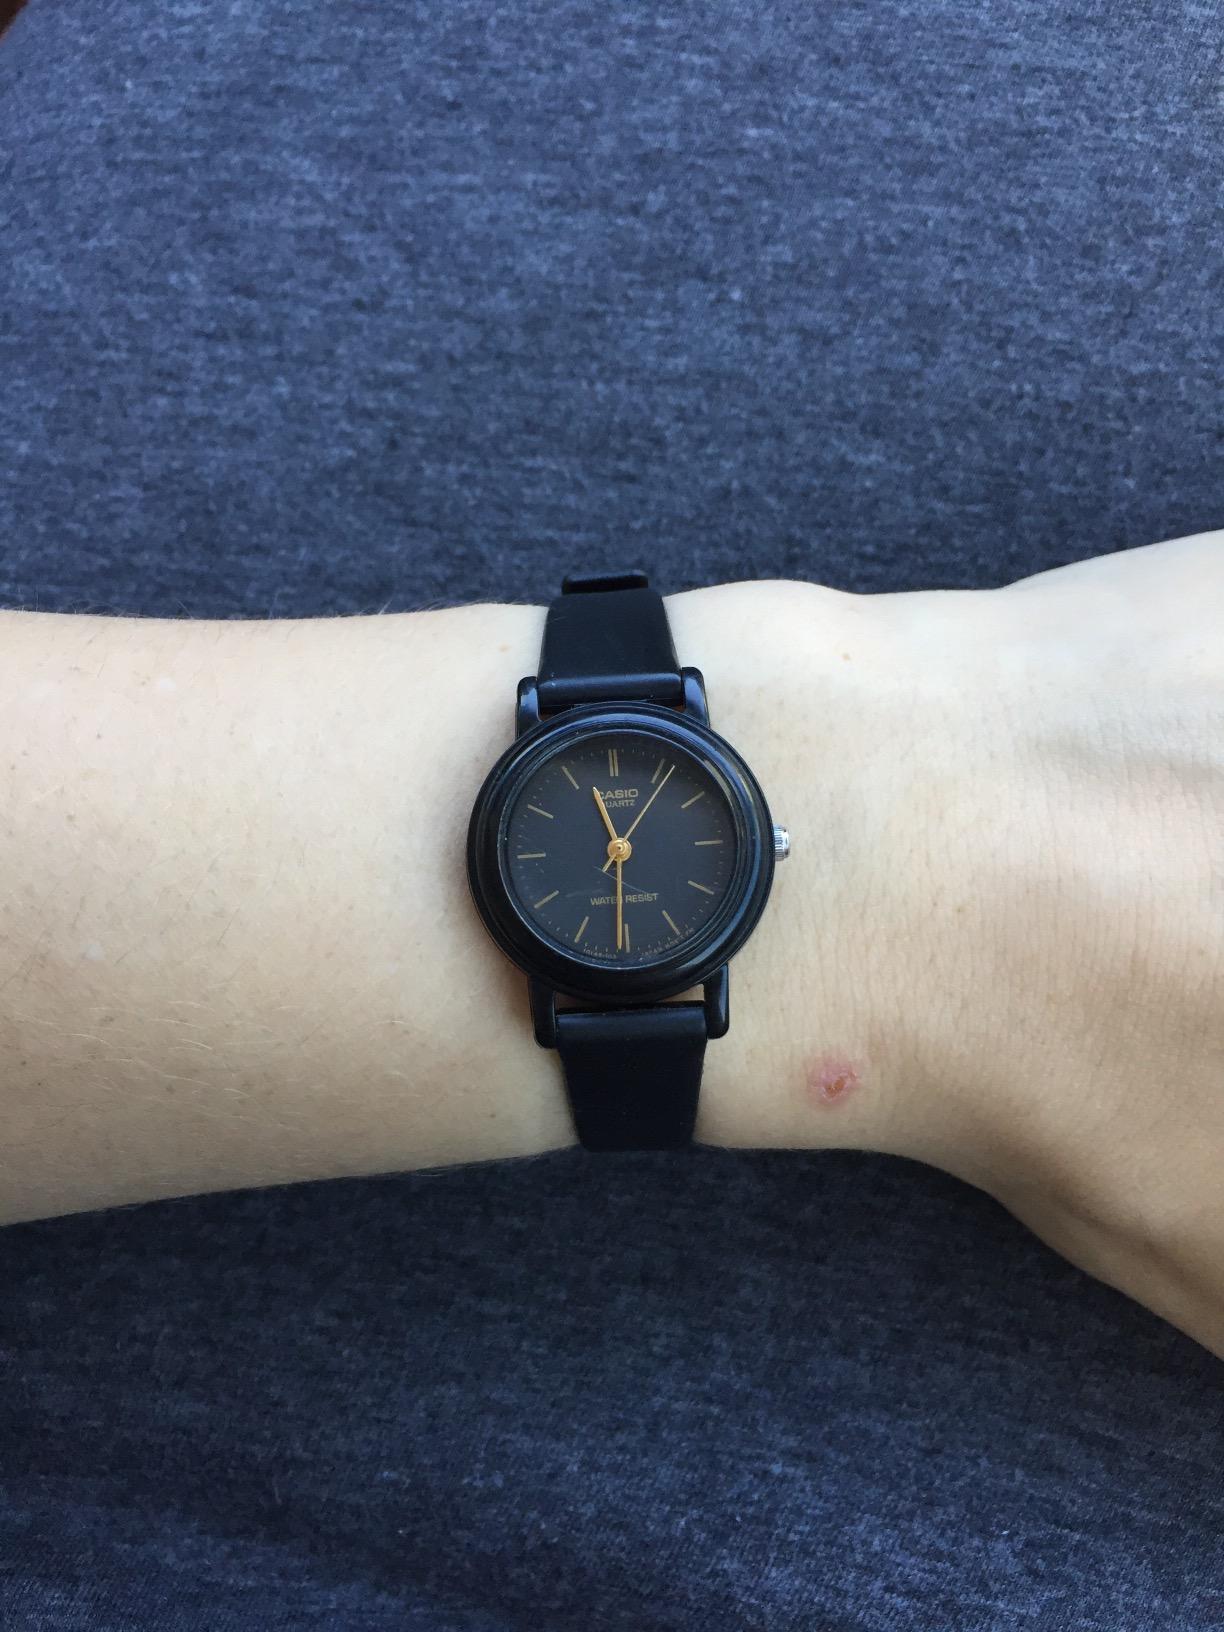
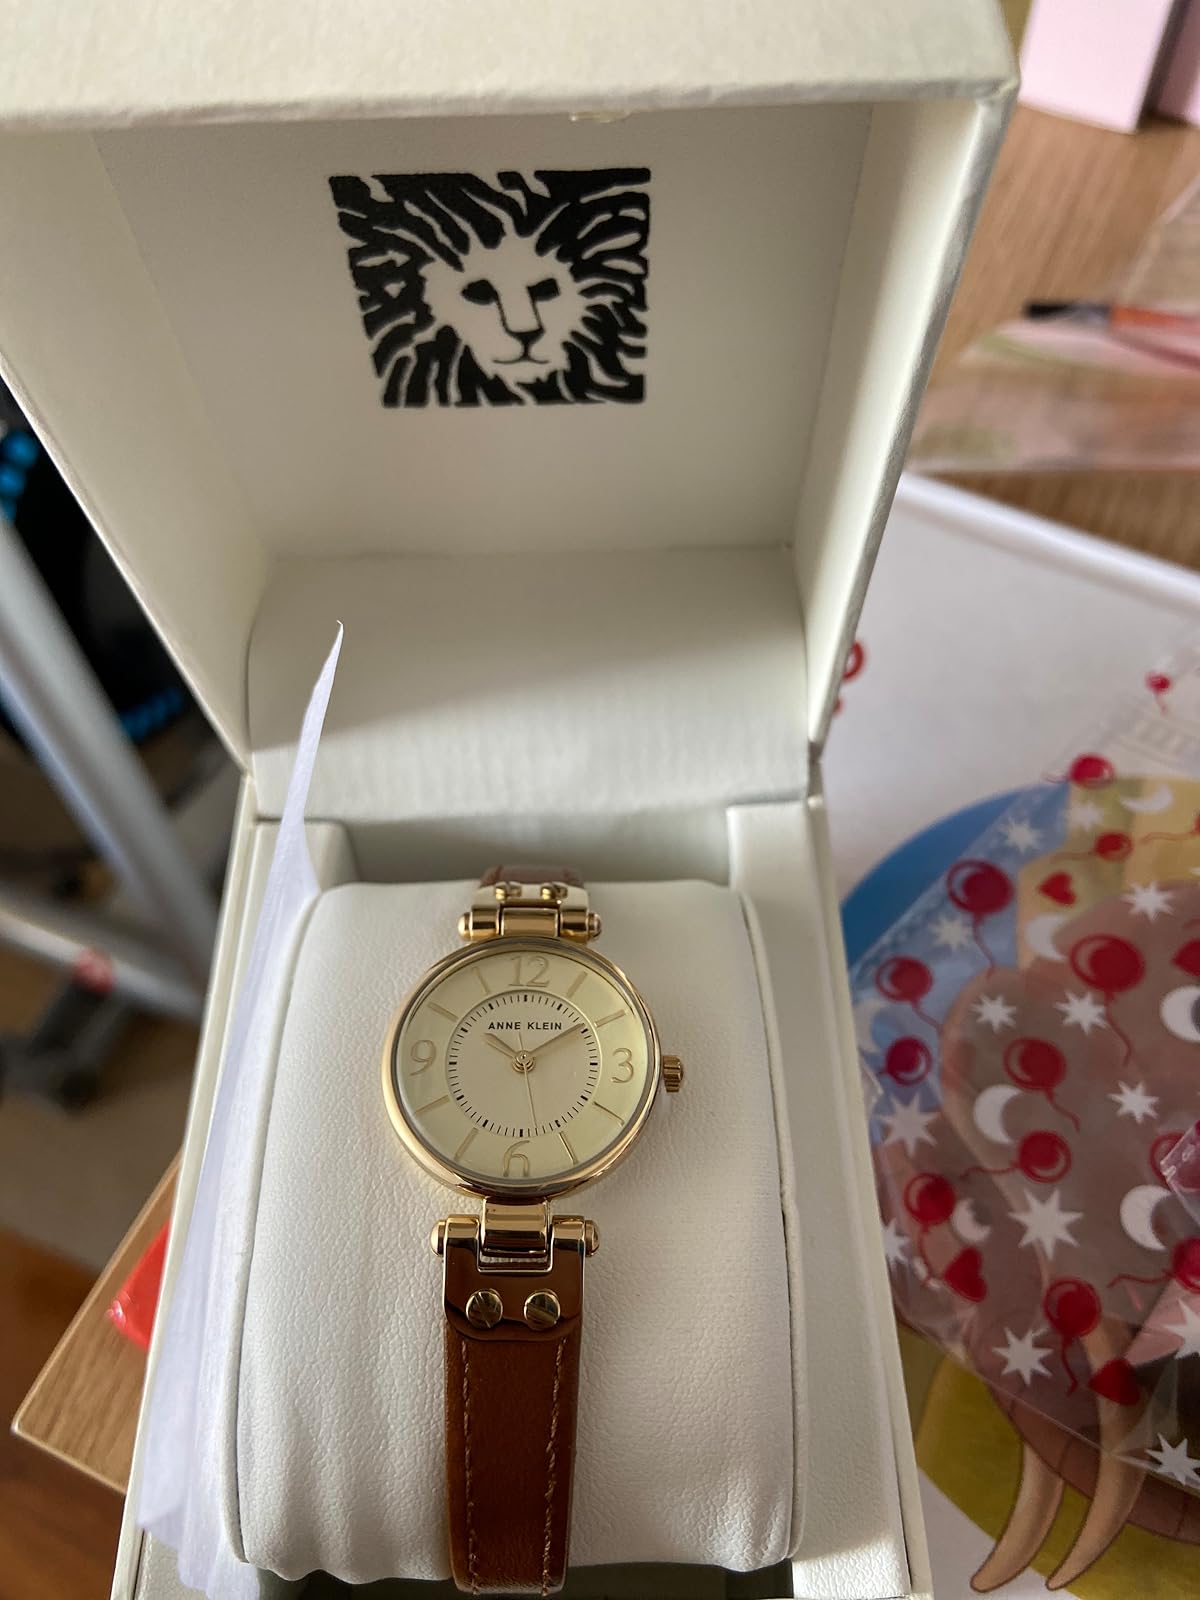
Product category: accessories_watch
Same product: no